Eating Out: The Open Weekend

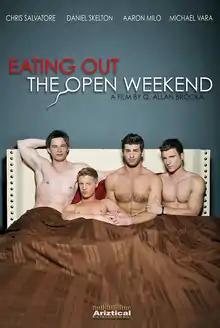
DVD cover

Eating Out: The Open Weekend is a 2011 American sex comedy film and the fifth and final installment in the "Eating Out" film series. The film was directed by Q. Allan Brocka, who co-wrote it with Phillip J. Bartell. It was released on DVD in the United States on March 20, 2012.